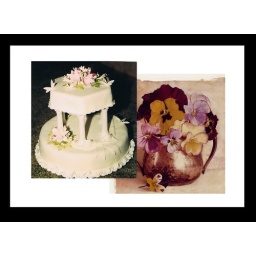
14 wedding in pink cake